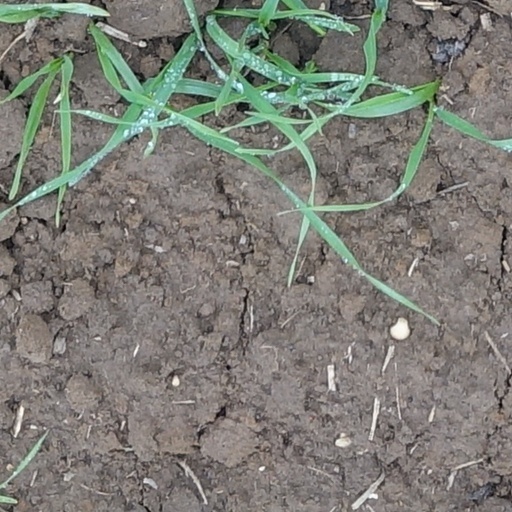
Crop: wheat